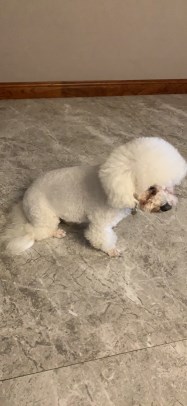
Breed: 3083-n000117-Bichon_Frise